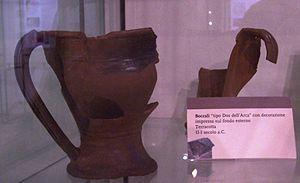
Le musée national du Valcamonica est un musée archéologique situé à Cividate Camuno en province de Brescia.